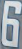
Number: 6